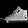
Label: Sneaker